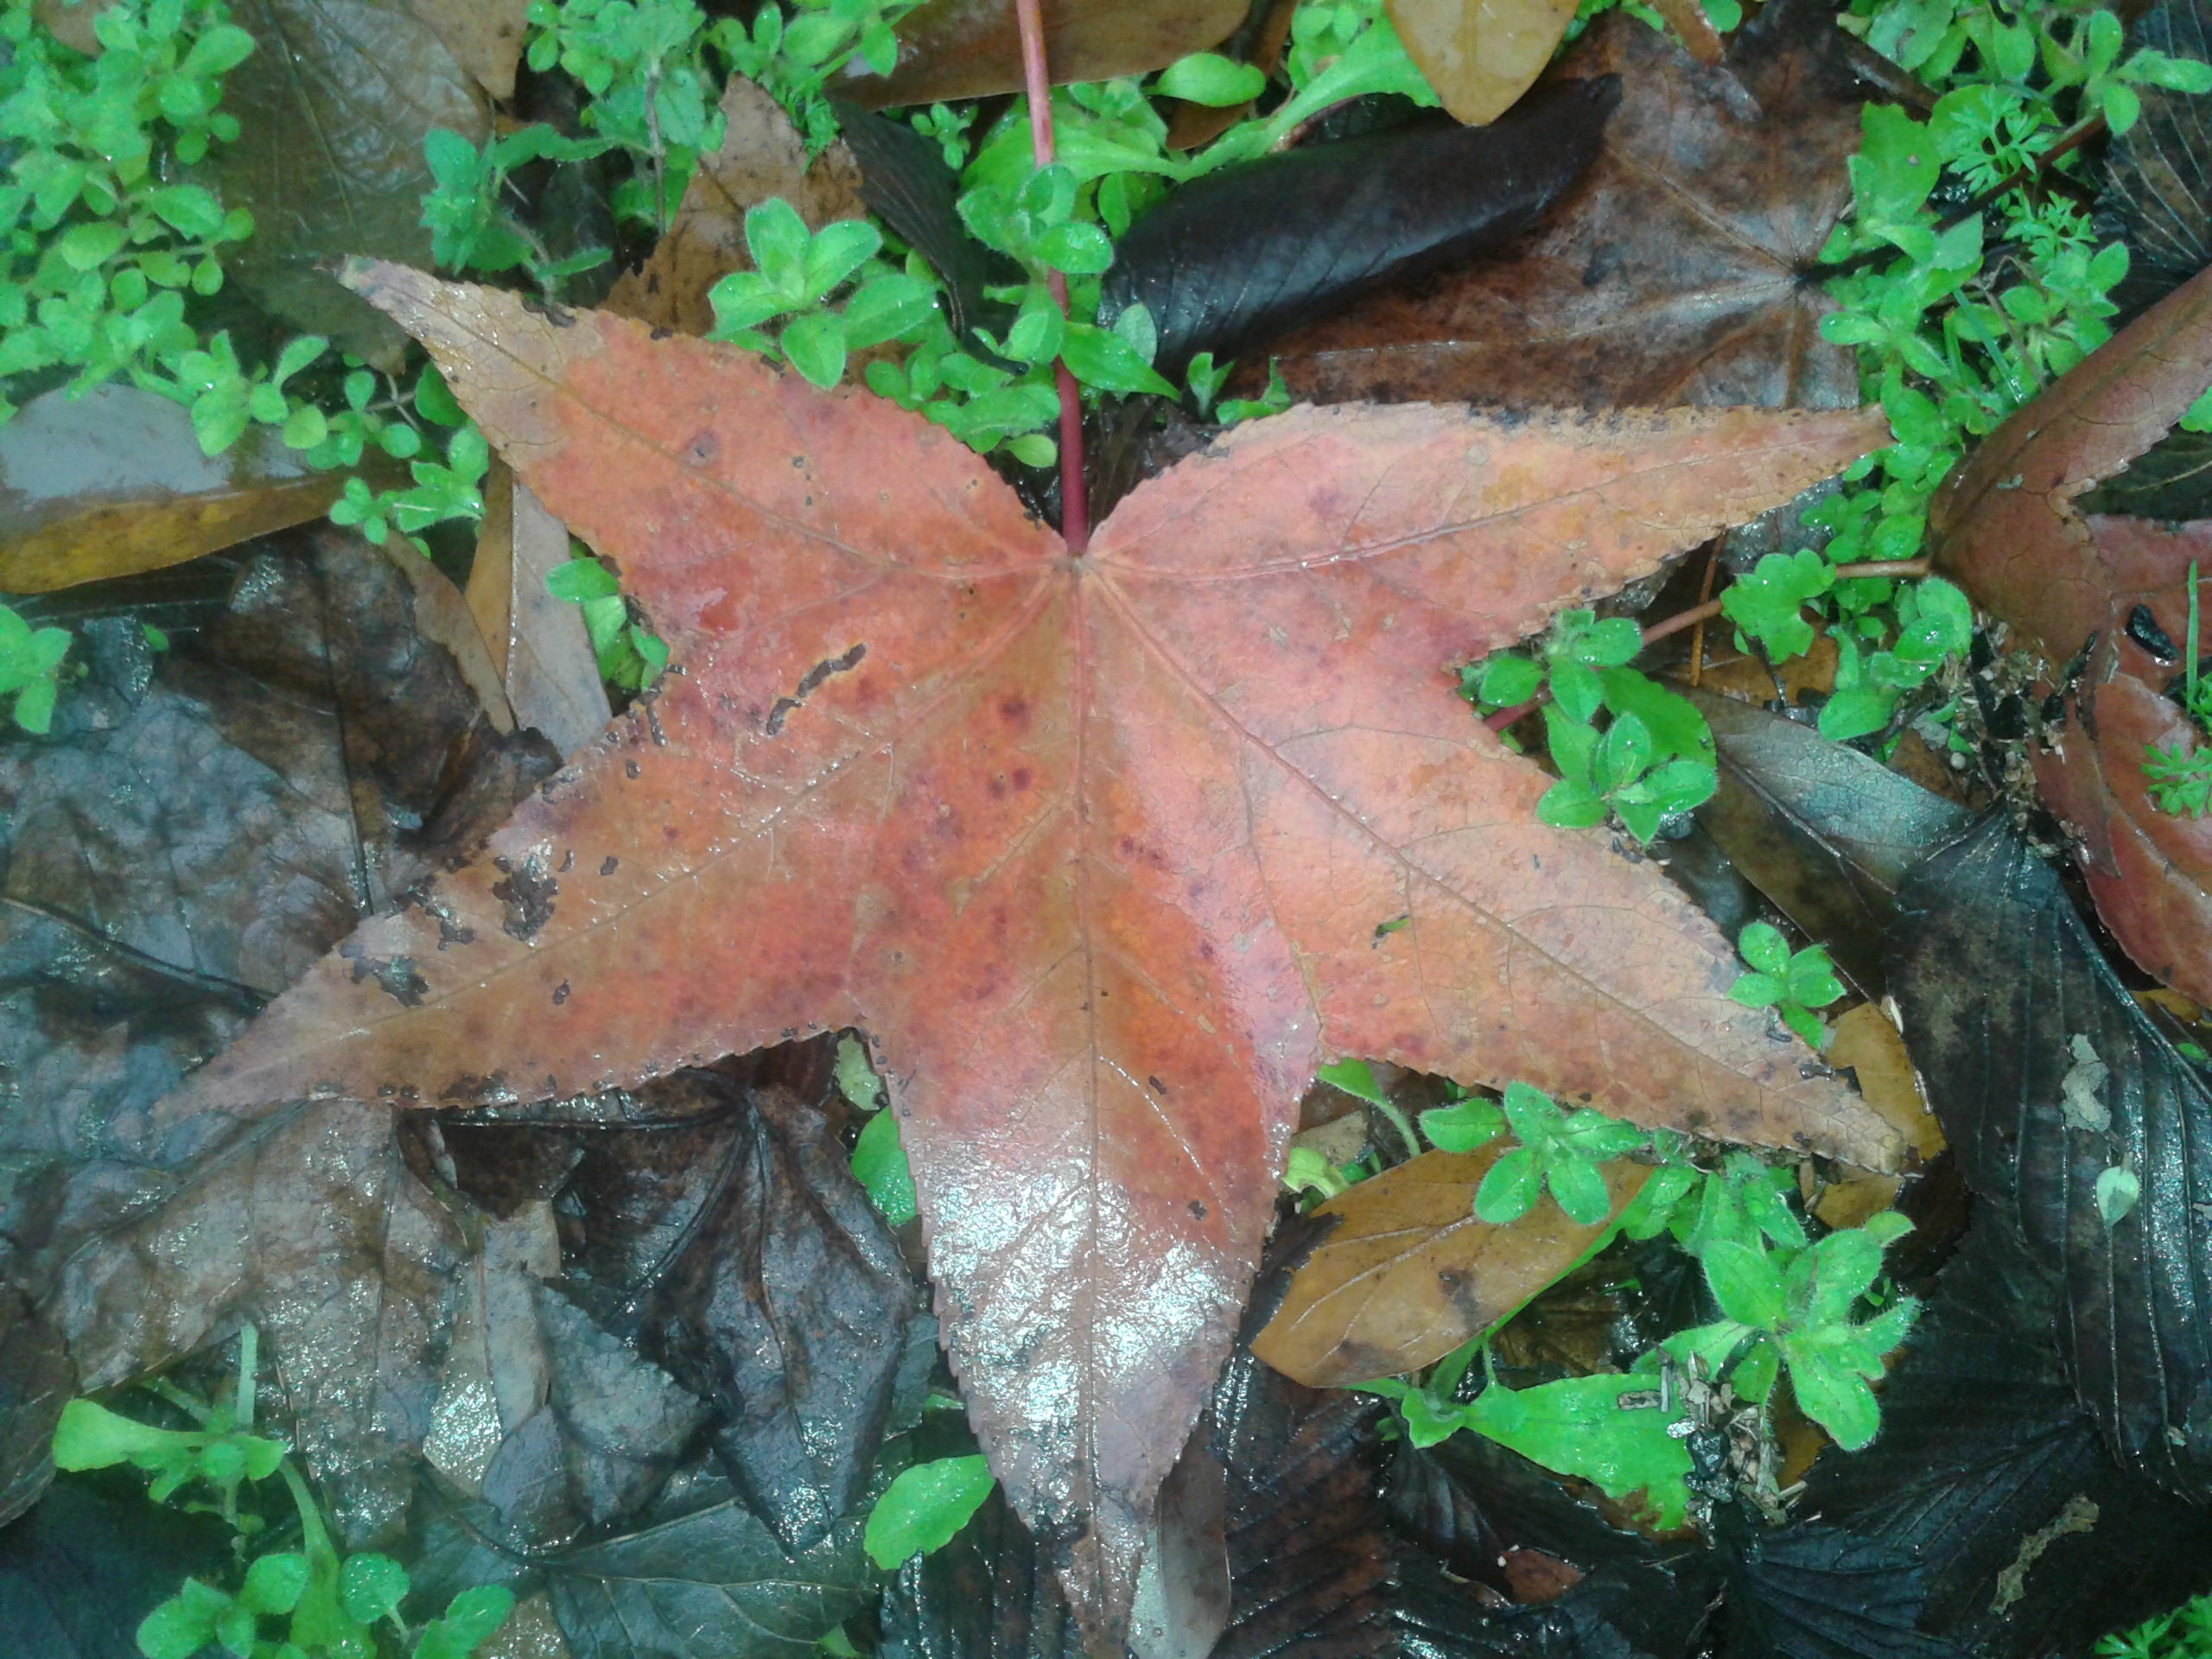
tree, nature, plant, leaf, fall, flower, foliage, orange, autumn, soil, season, maple tree, maple leaf, leaves, design, november, october, ecosystem, fall leaves, fall leaves background, woody plant, land plant